SM Entertainment

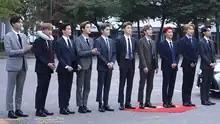
NCT 127 during a recording of "Music Bank" in October 2018

In 2013, SM C&C acquired Hoon Media (a production company led by Lee Hoon-hee, responsible for KBS serials "1 vs 100", "Heroines 6", "Qualifications of Men", and "Music Bank") and Woollim Entertainment, a record label responsible for artists such as Infinite.